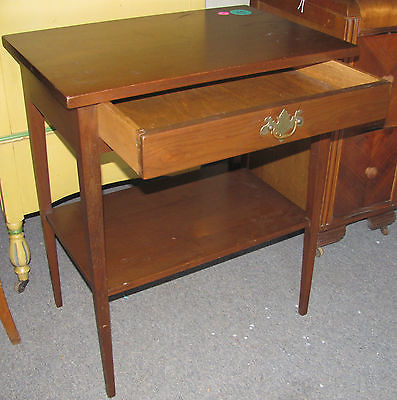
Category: table